Sonja Bragowa

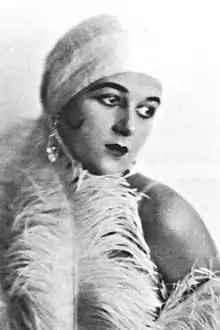
Sonja Bragowa, 1930

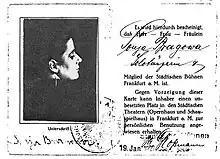
Sonja Bragowa Soloist Dancer. Membership's Card of Städtischen Bühnen Frankfurt a. Main

Sonja Bragowa (Stuttgart, August 3, 1903 – Zürich, March 16, 1998), born Gertrud Elsa Knieser, was a German expressionist dancer, revue dancer and solo dancer.